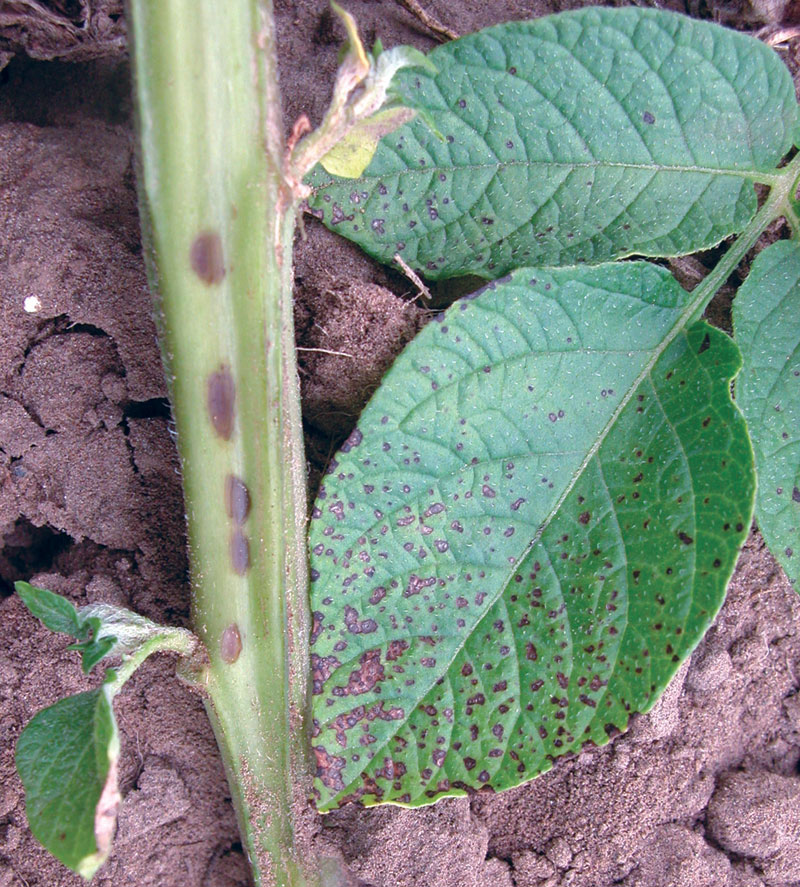
Labels: Potato leaf early blight, Potato leaf early blight